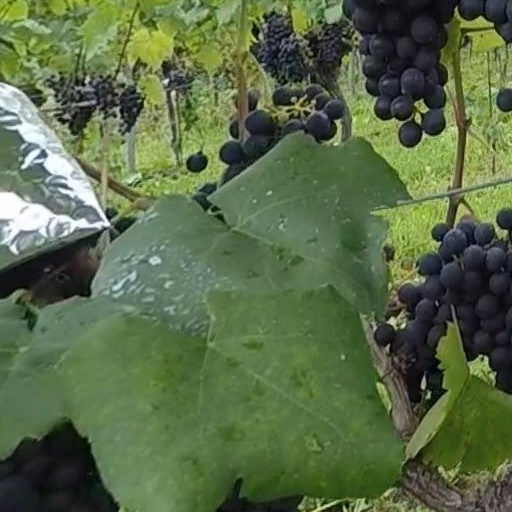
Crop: grape